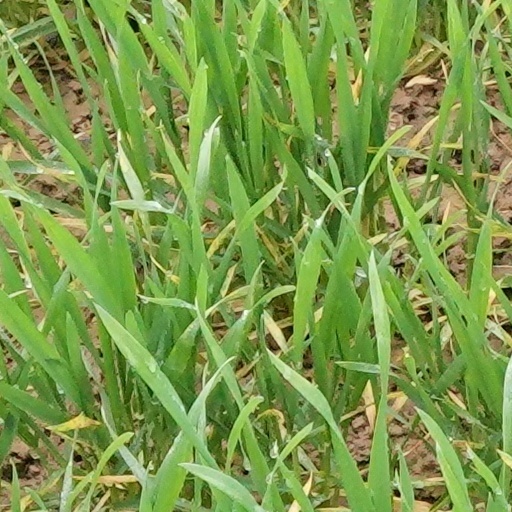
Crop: wheat